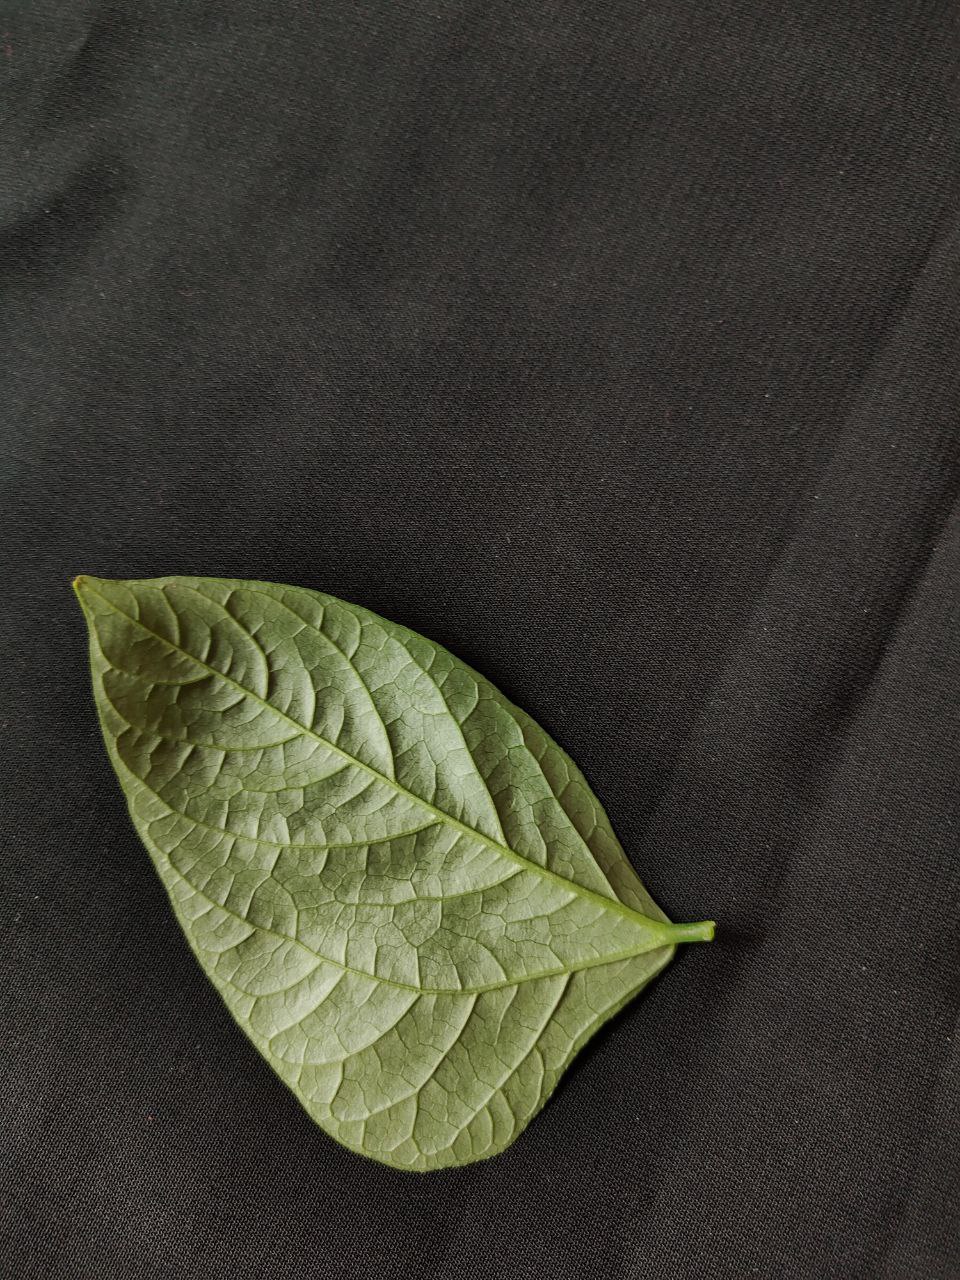
Crop: cowpea
Leaf condition: Fresh Leaf